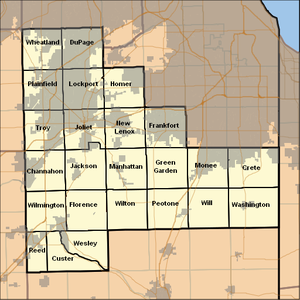
Carte des townships du comté de Joliet
Le comté de Will est un comté de l'État de l'Illinois. Situé dans l'aire métropolitaine de Chicago, il a pour siège la ville de Joliet. Le comté abrite la plupart des banlieues sud de Chicago. Sa population totale était de 502 266 habitants en 2000 ; elle s'élevait à 673 586 personnes en 2007, ce qui le place parmi les comtés au développement le plus rapide aux États-Unis, par le taux de croissance de sa population. Il se situe également en 55ᵉ position sur la liste des 100 comtés les plus riches par revenu médian de ménage, avec 62 238 dollars.